Jacques Goudstikker

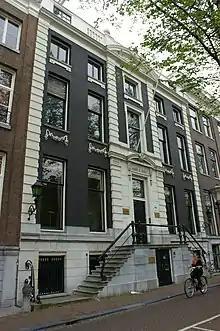
Herengracht 458, in the Gouden Bocht, office and showroom of Jacques Goudstikker from 1927 until 1940.

Following World War I, Amsterdam once again became a centre of international commerce, and Goudstikker flourished, along with fellow art dealers, P. de Boer and Henri Douwes; in 1927 he moved to a larger gallery. Goudstikker rose above his contemporaries, presenting works from the Dutch Golden Age alongside panels by 14th century, 15th century and 16th century Dutch, Flemish, German and Italian painters, mixing paintings, sculptures, carpets, and other works of art together, in the sophisticated style of Wilhelm von Bode of Berlin, much emulated in London, Paris, and New York City. Goudstikker's taste extended to the design of his catalogs, which were minor works of art in themselves.